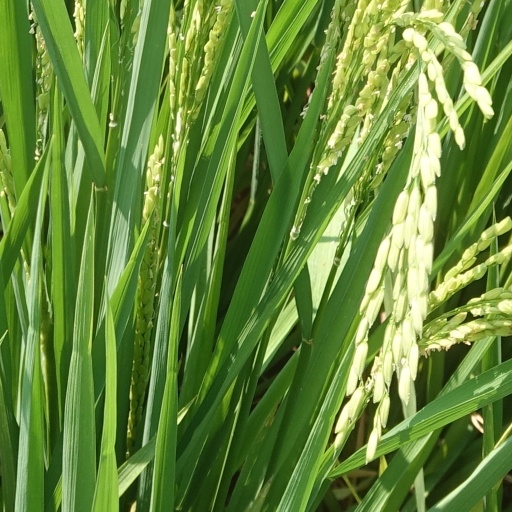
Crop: rice